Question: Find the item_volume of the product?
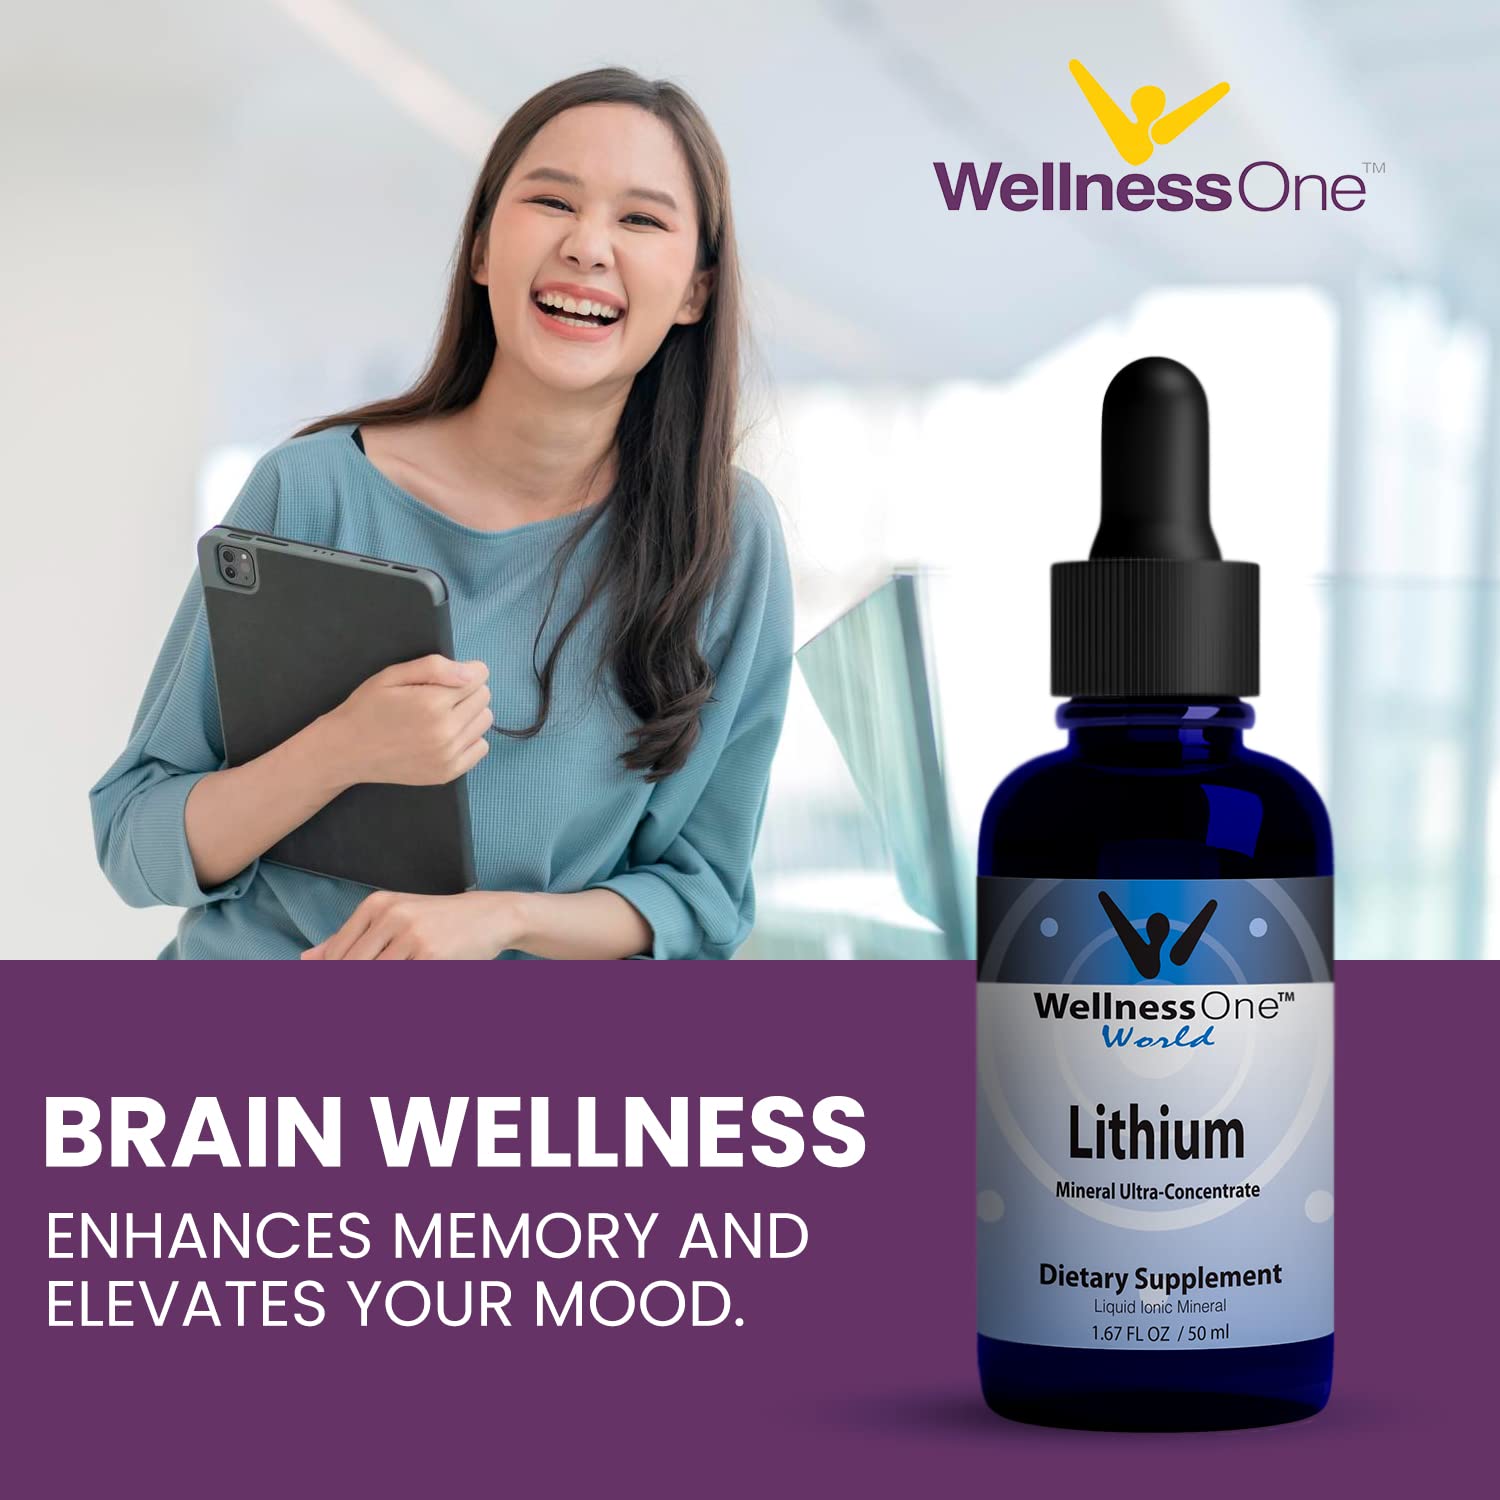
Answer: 1.67 fluid ounce